In the Mist and Other Uncanny Encounters

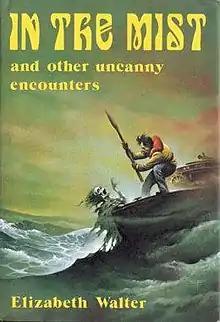
Dust-jacket illustration by Stephen E. Fabian.

In the Mist and Other Uncanny Encounters is a collection of stories by British writer Elizabeth Walter. It was released in 1979 and was the author's first book published by Arkham House . It was published in an edition of 4,053 copies. The stories were selected by the author and were those she considered to be her best.